44th Chess Olympiad

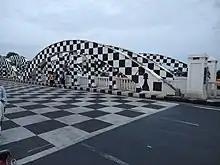
Napier Bridge in Chennai, painted with a chessboard pattern

The official mascot was named "Thambi", a chess knight wearing a vēṭṭi (the ethnic Tamil male attire) and a white shirt. He was depicted with folded hands, extending the Tamil greeting "Vanakkam". The mascot appeared on billboards, statues and posters. Commentators compared Thambi to 'Appu', the mascot for the 1982 Asian Games.